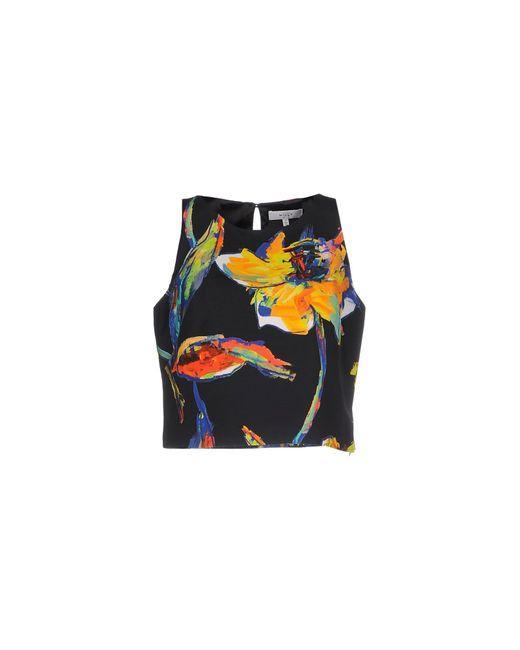
schwarz mit Blumendruck ärmelloses Crop Top Rundhalsausschnitt